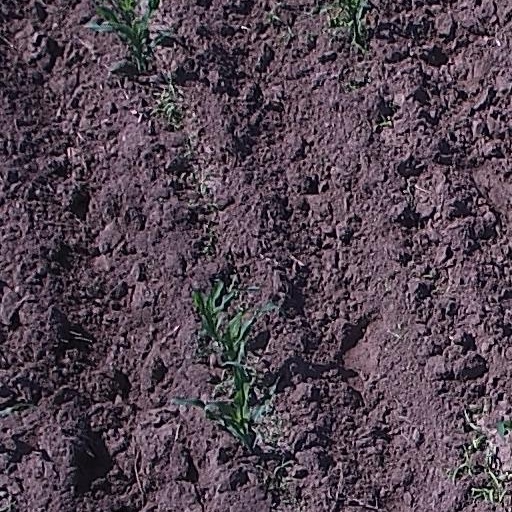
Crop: maize; corn